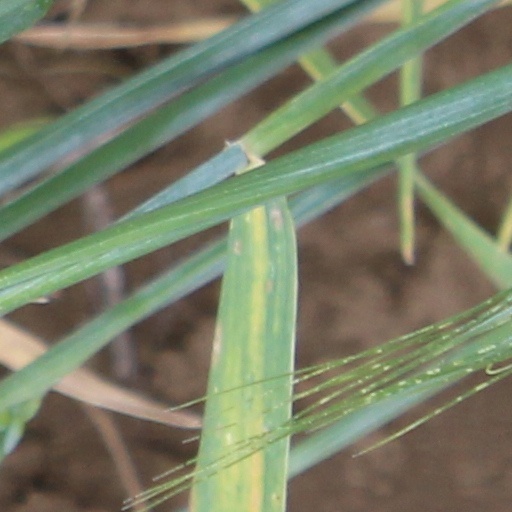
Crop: wheat